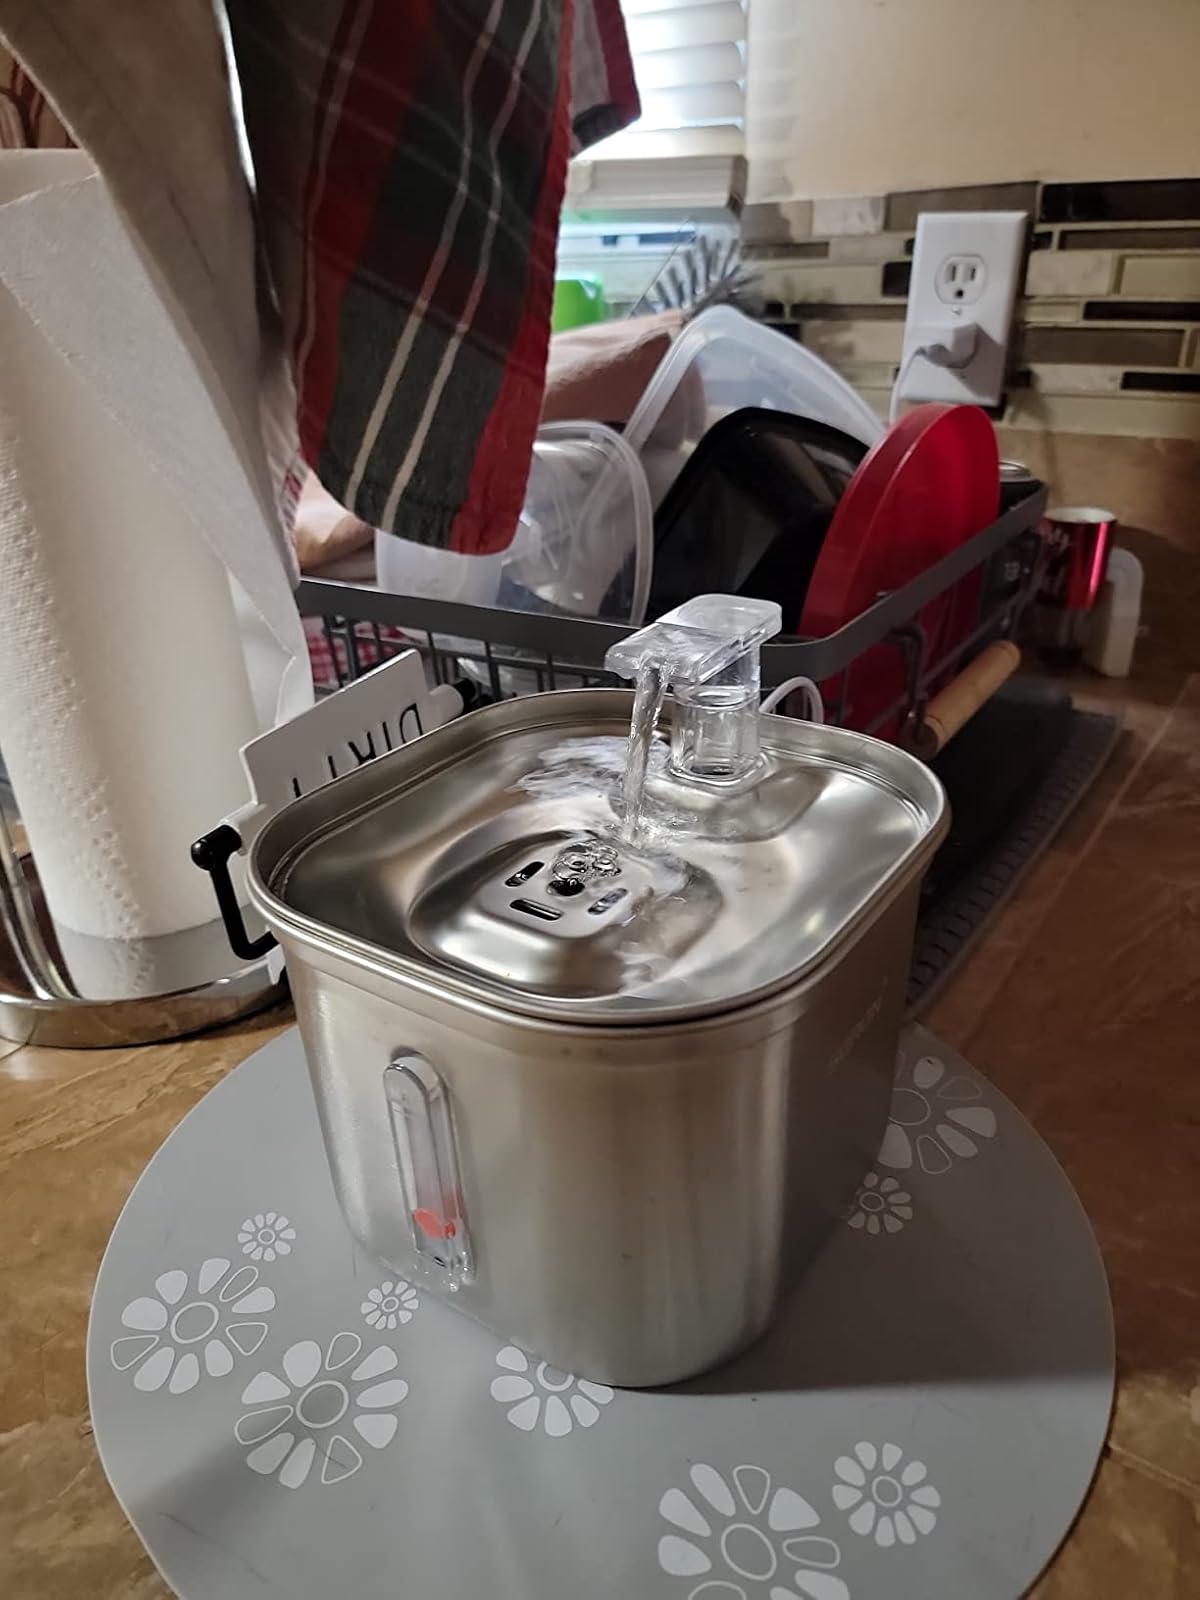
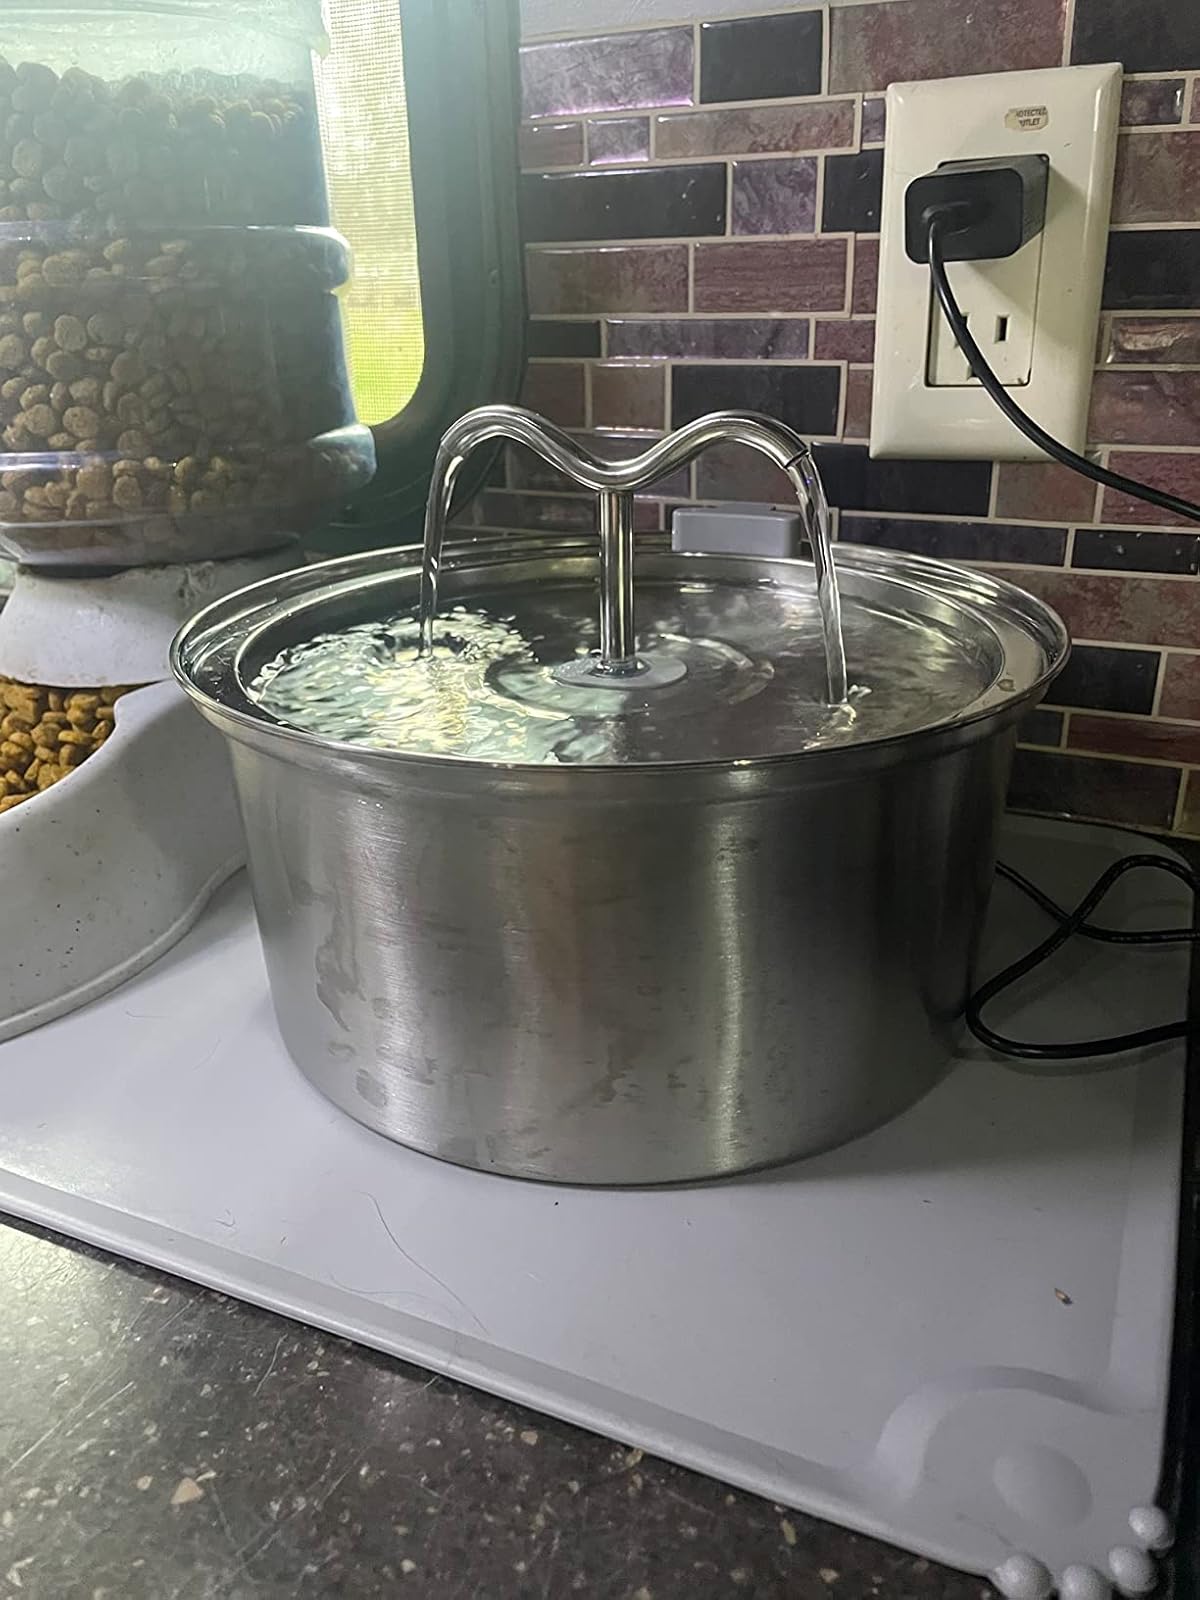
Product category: items_bowl
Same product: no